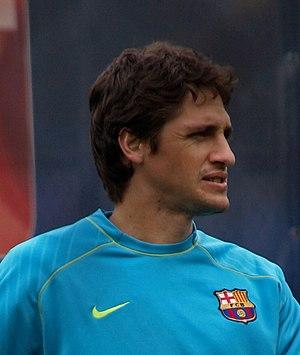
L’histoire de l'Olympique lyonnais en compétitions européennes commence à la fin des années 1950. Le club se qualifie régulièrement pour les différentes compétitions existantes à l'échelle continentale, sauf durant la difficile décennie des années 1980. Mais ce n'est qu'à la fin des années 1990 que l'OL parvient à se qualifier chaque année en coupe d'Europe, pour une série de 23 saisons consécutives. En comptant la saison 2019-2020, l'OL a au total participé durant 35 saisons à des compétitions européennes.
La saison 2003-2004 de l'Olympique lyonnais est la cinquante-quatrième de l'histoire du club.
José Edmílson Gomes de Moraes, plus communément appelé Edmílson, né le 10 juillet 1976 à Taquaritinga, est un footballeur brésilien qui évoluait au poste de milieu récupérateur ou en défense centrale.